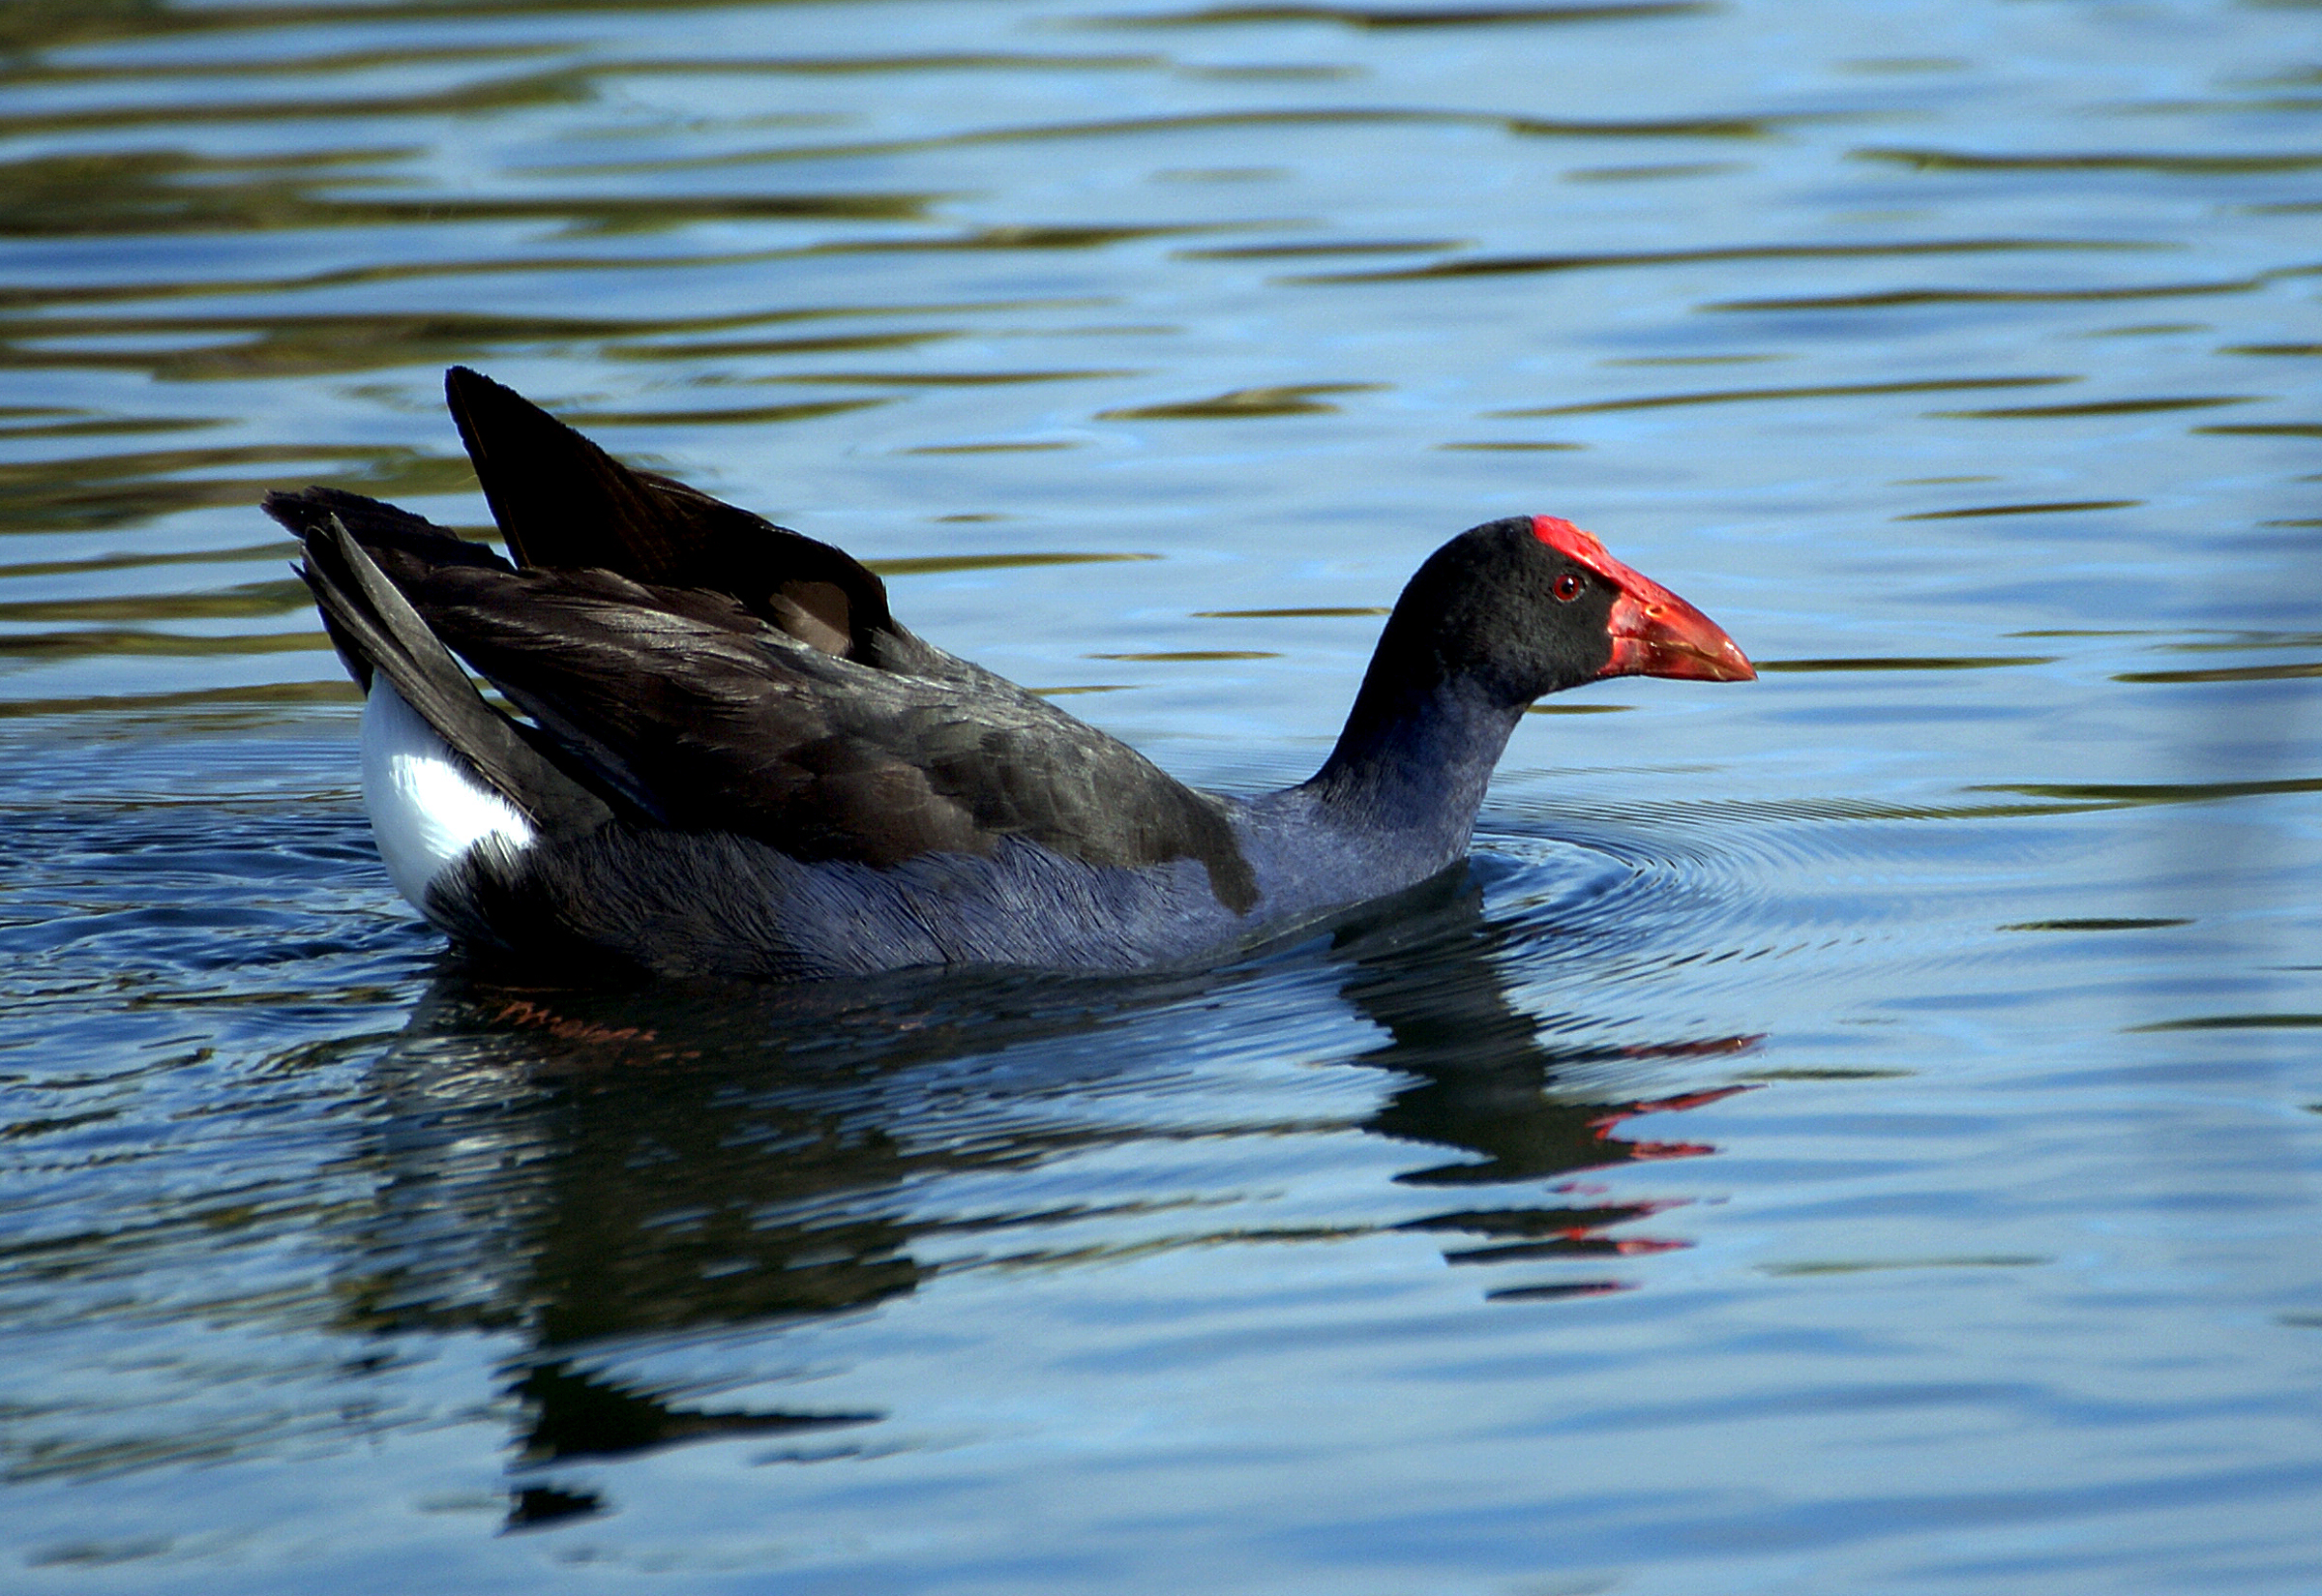
water, bird, wing, wildlife, reflection, beak, fauna, duck, newzealand, vertebrate, waterfowl, newzealandbirds, swamphen, porphyrioporphyrio, pukeko, purpleswamphen, purplegallinule, water bird, mallard, mergus, ducks geese and swans, seaduck